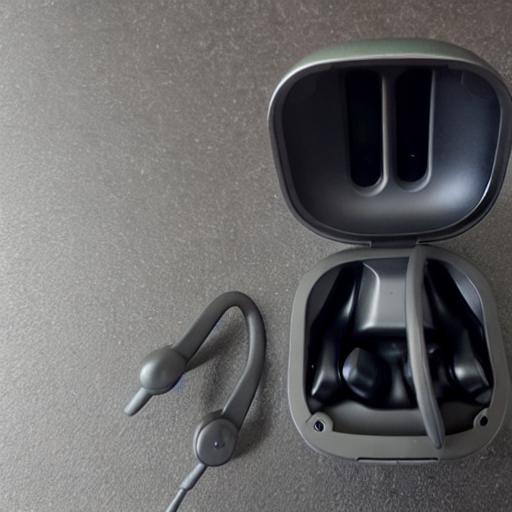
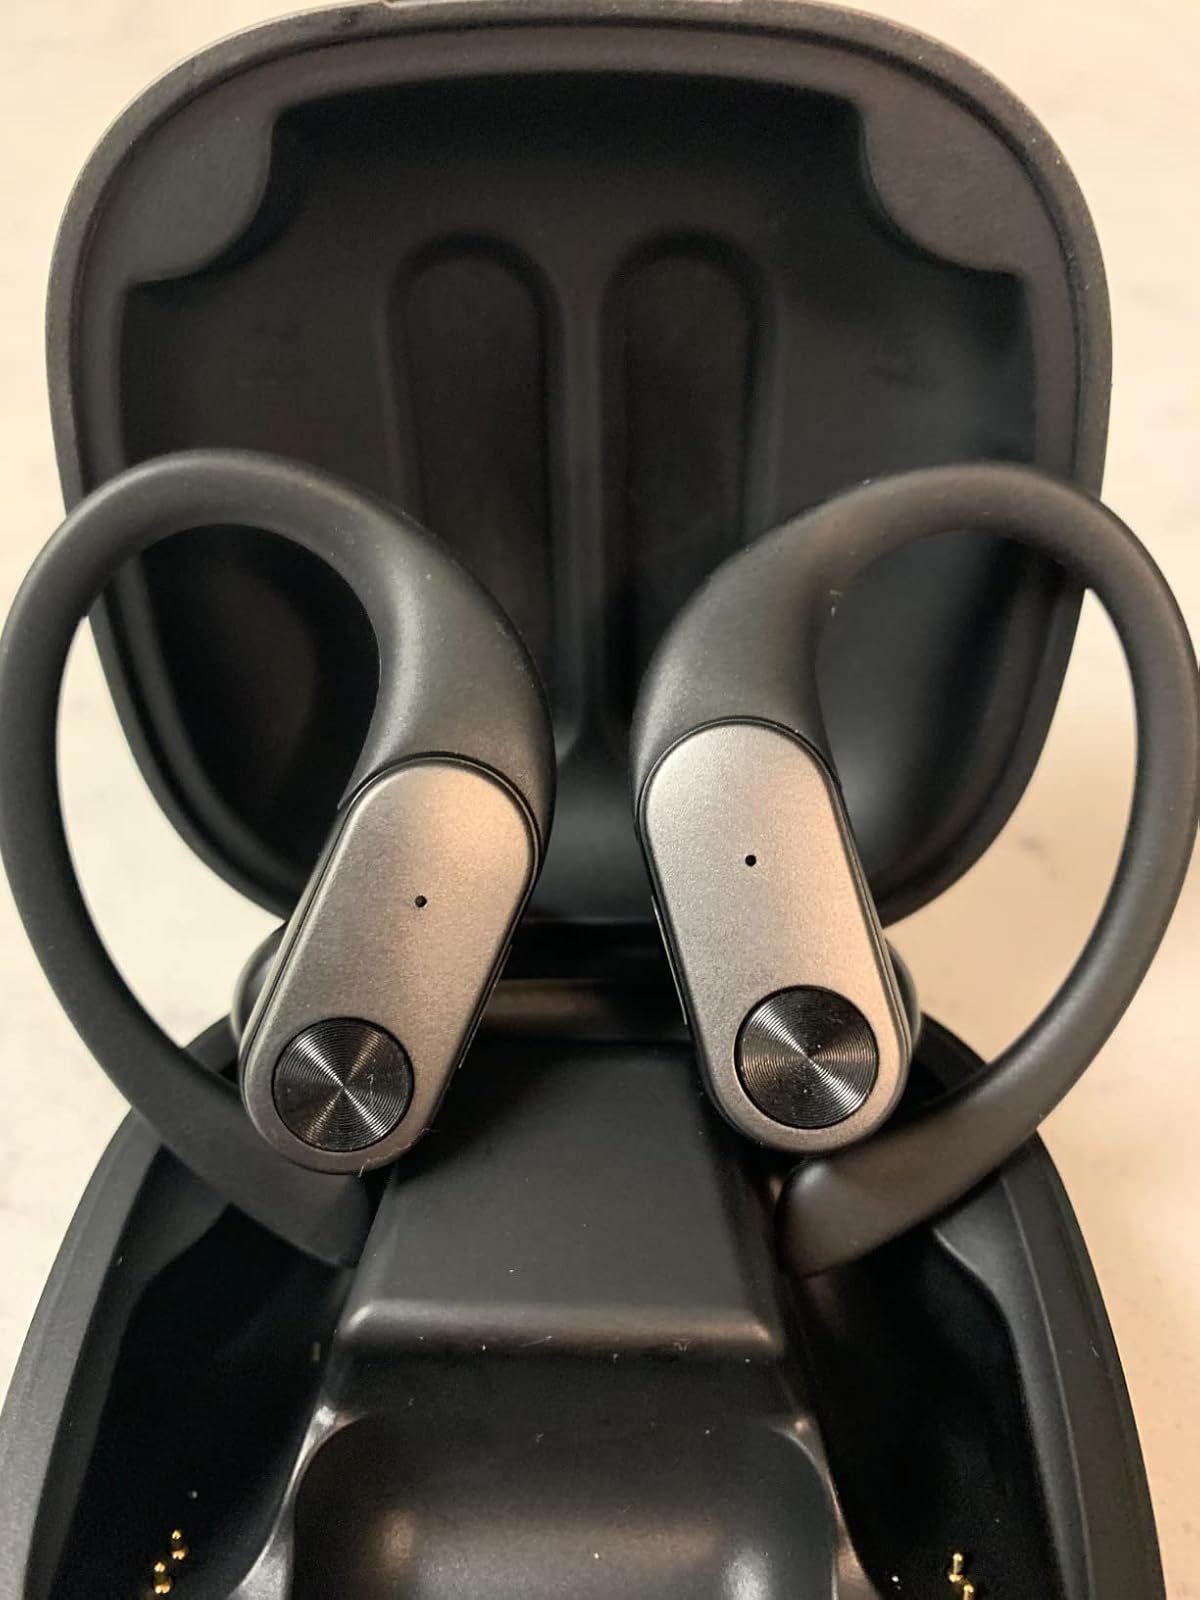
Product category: earbuds
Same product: no